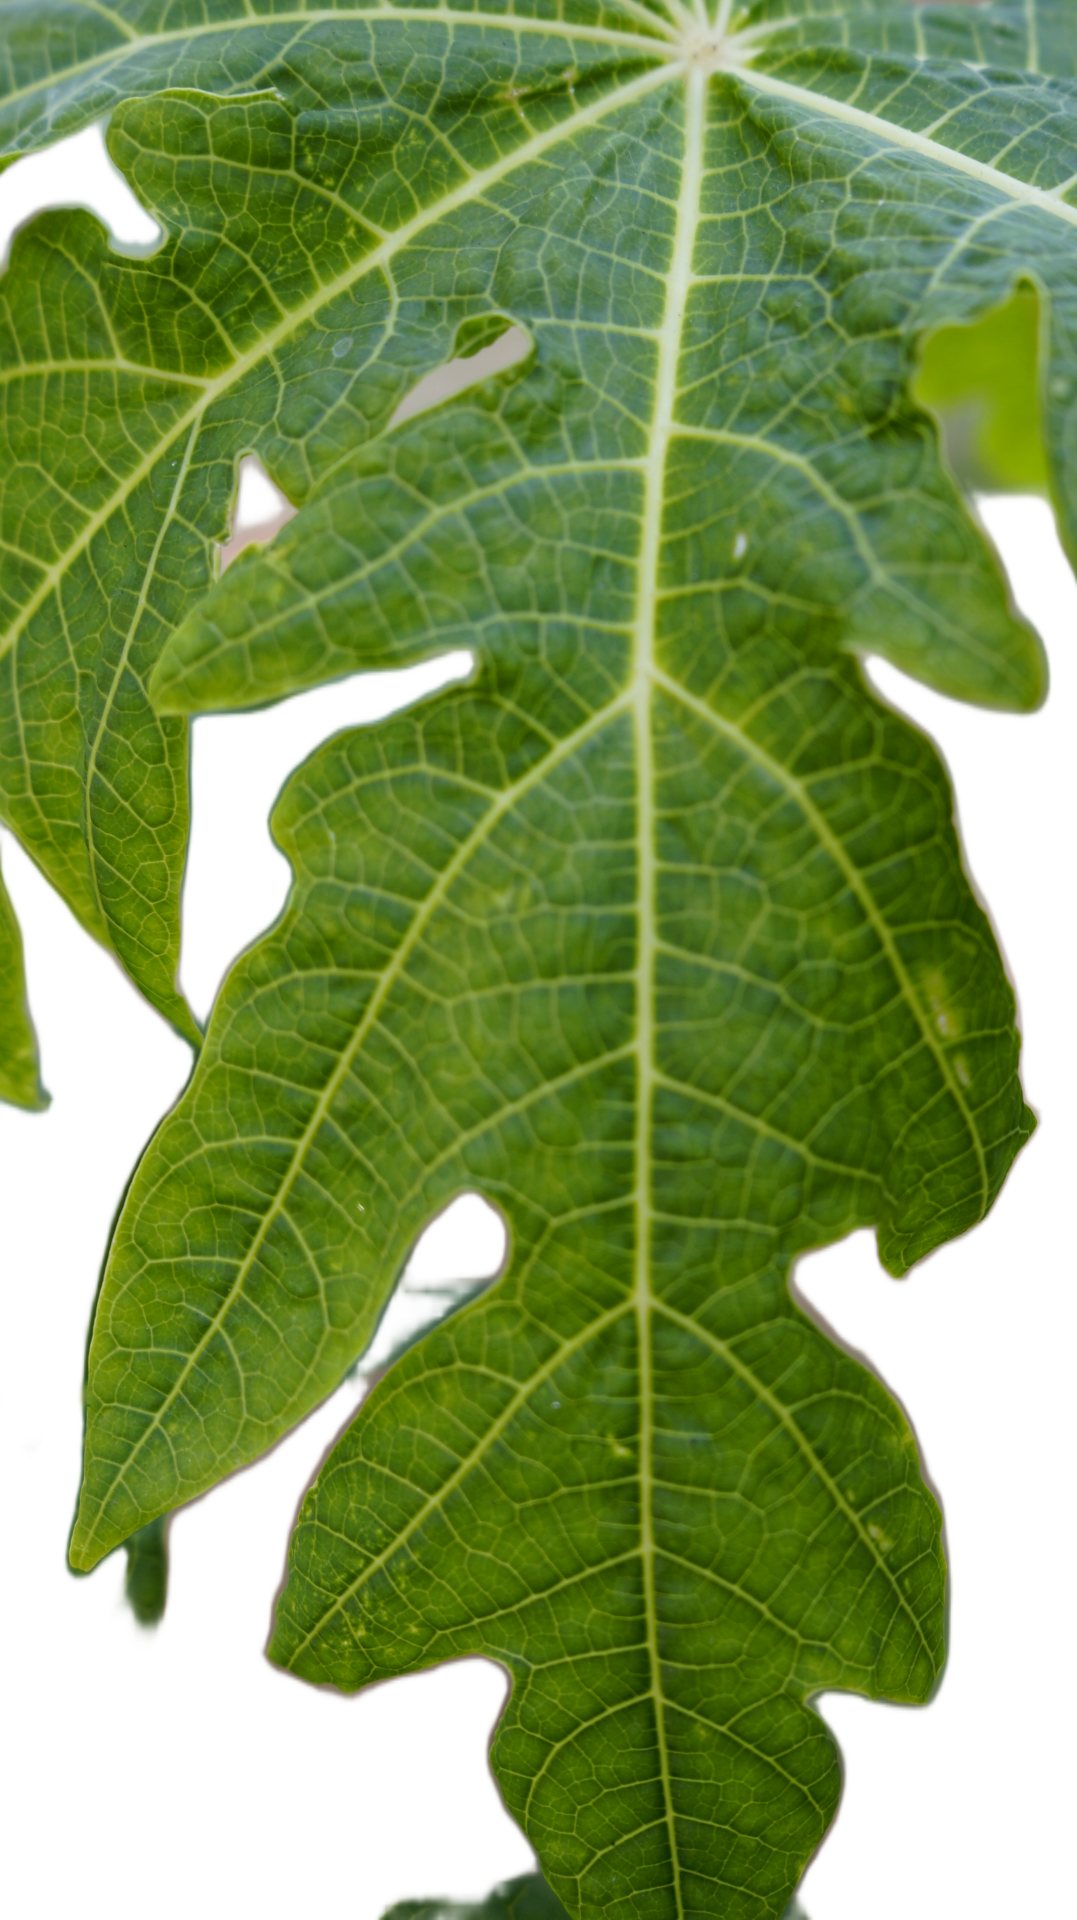
Crop: Papaya
Label: Curled_Yellow_Spot